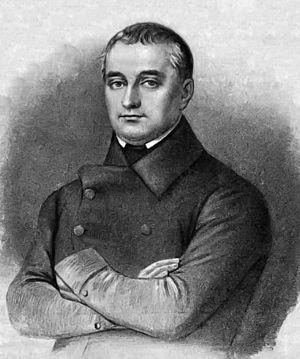
Dmitri Petrovitch Boutourline est un général, homme politique et historien russe.